Doris Boyd

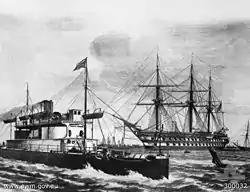
Ironclad HMVS "Cerberus" with training ship HMVS "Nelson" at a distance, Victorian Naval Force ships

Doris grew up in an unusual household, in which her mother's buoyant spirit, radical politics and Christian Science faith contrasted with her father's conservative background and temperament. Her family line ran directly back to Thomas Bunbury Gough, a Dean of Derry, brother to the great soldier Hugh Gough, the 1st Viscount Gough. Bunbury Gough was a Lieutenant in the Victorian Navy between 1885 and 1888, a high rank at the time. As Lieutenant, he was in charge of running the when the Commander was not on board. Outside of his naval career in Victoria, he worked variously as a merchant, as an insurance agent, and as a commission agent, as did his father-in-law. Evelyn was co-proprietor of "The Sun: A Society Courier".